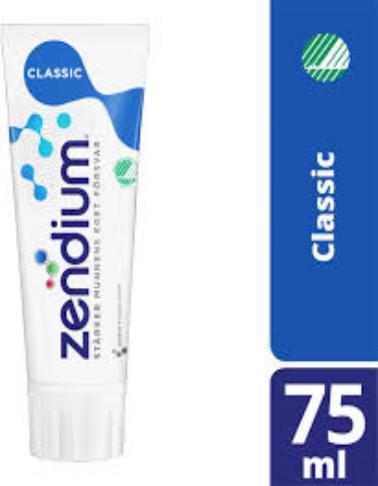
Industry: Medical